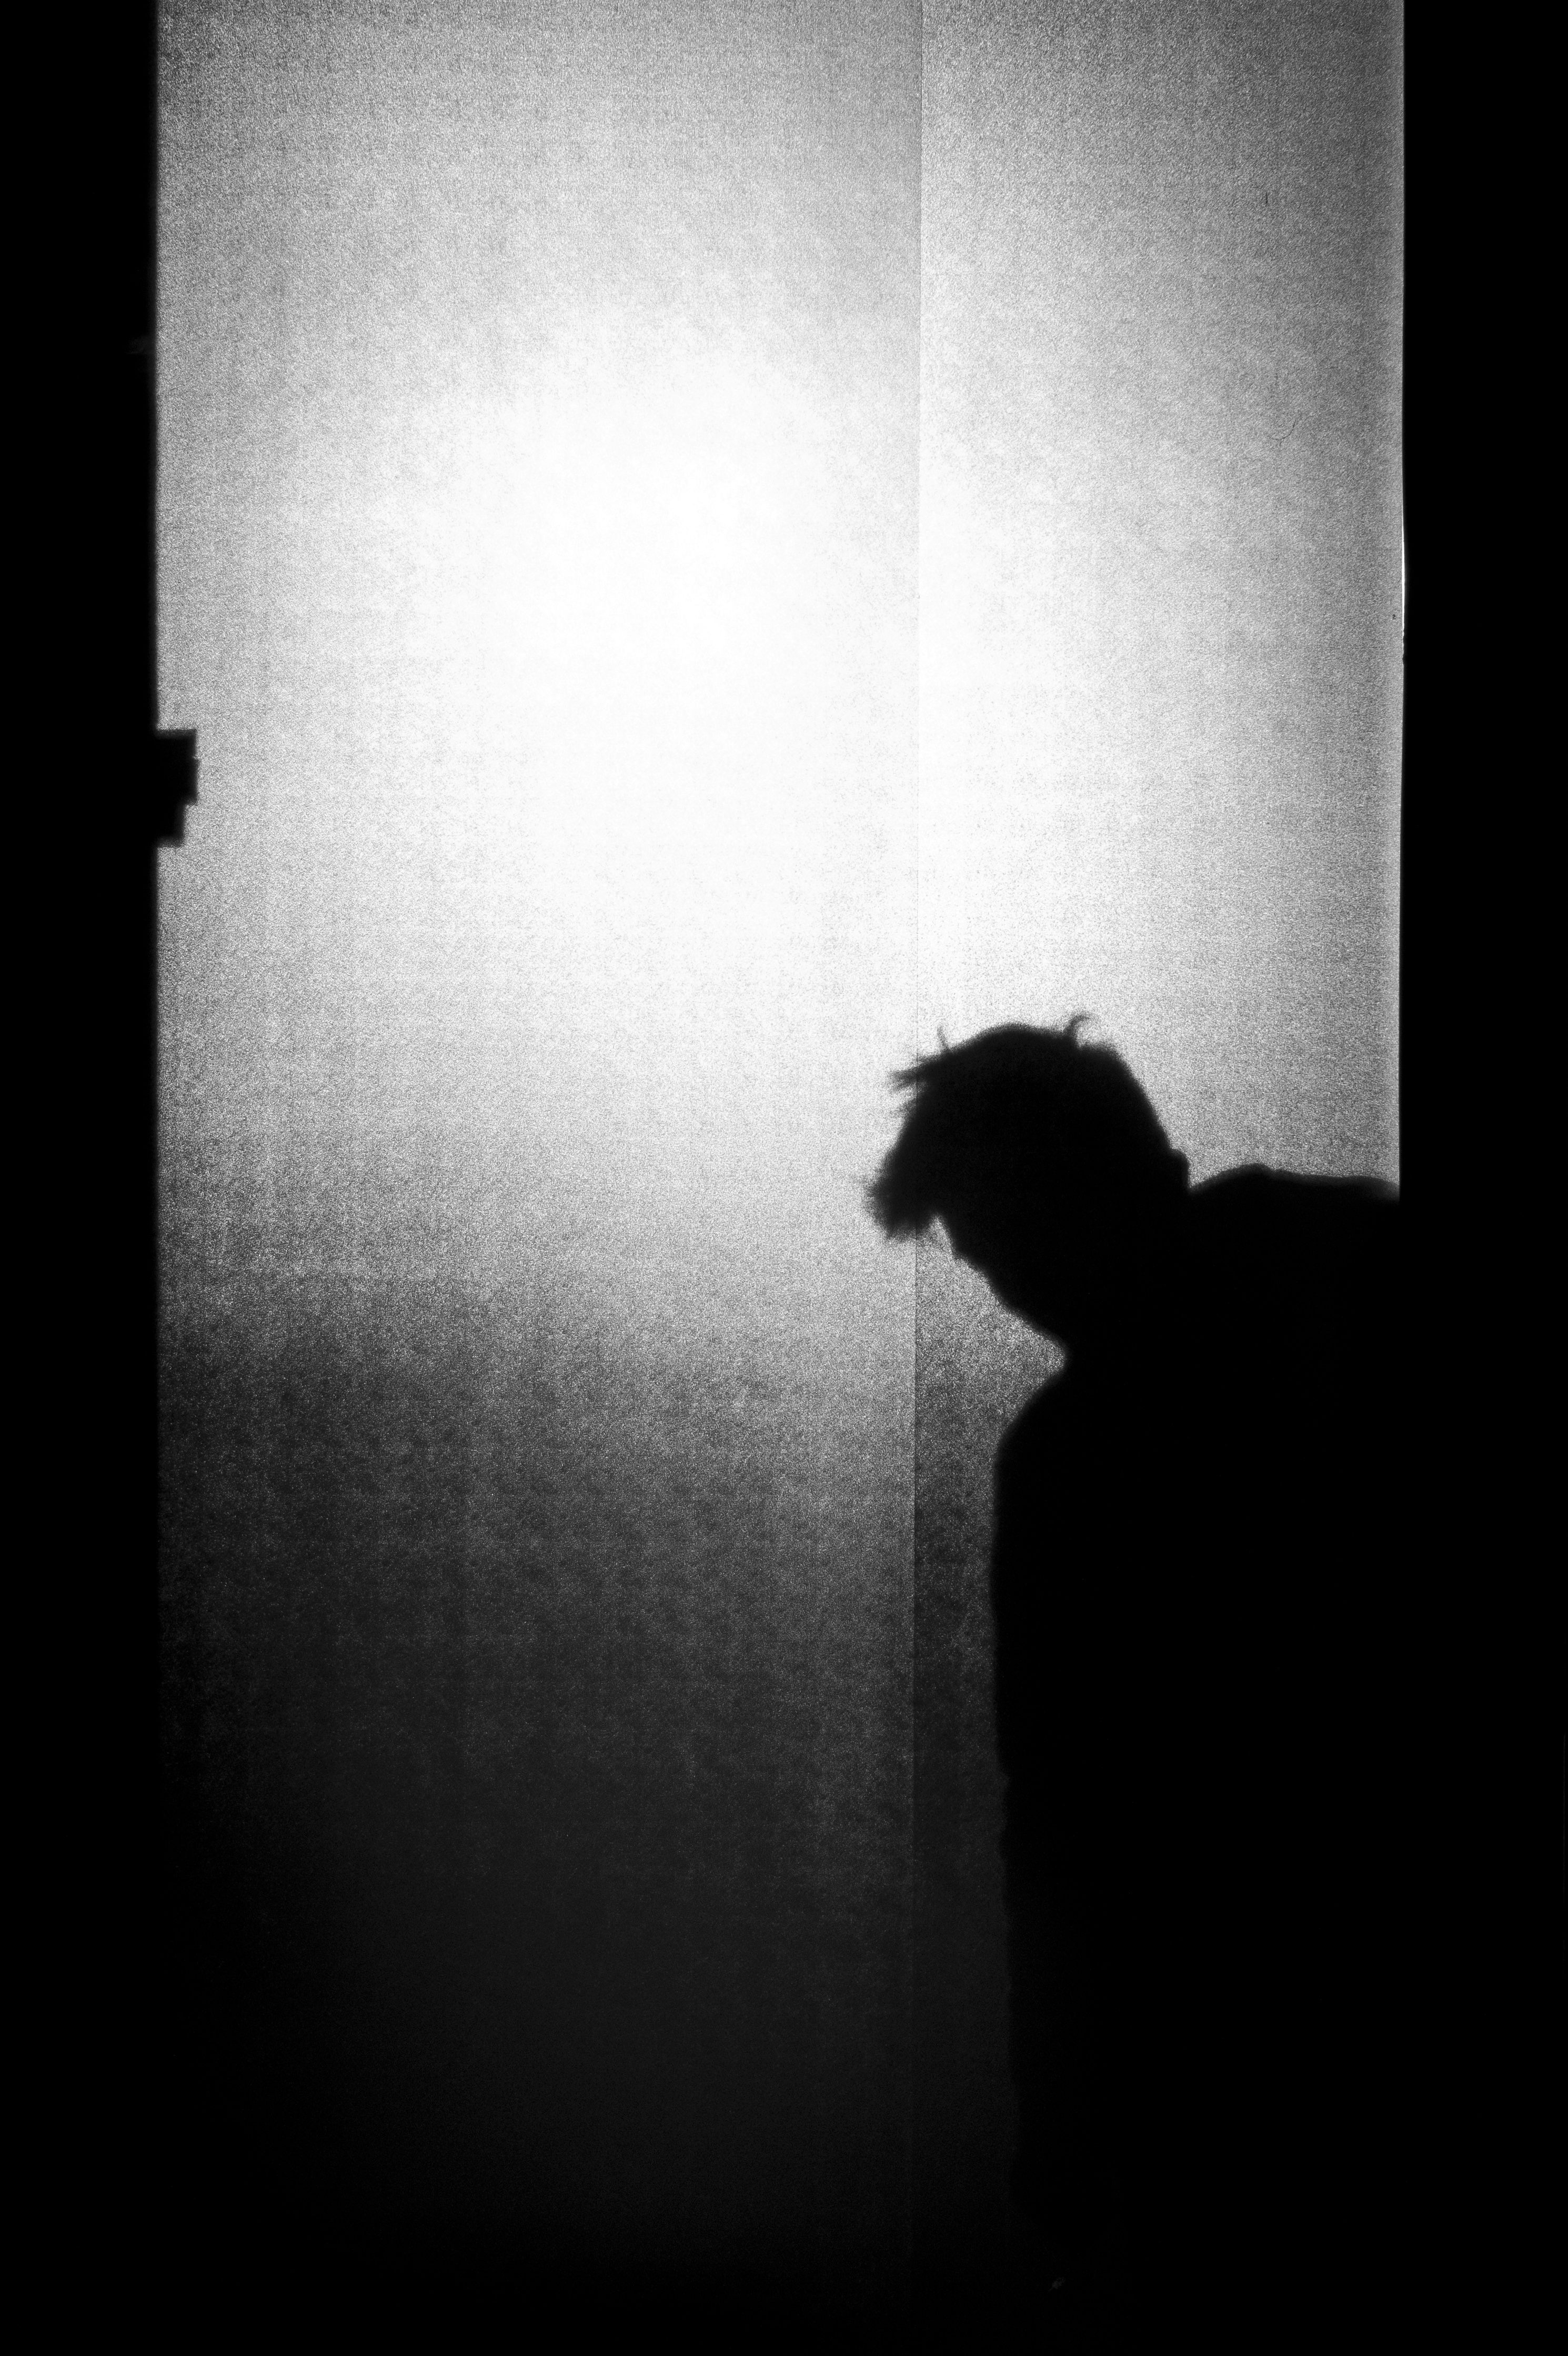
hand, silhouette, light, black and white, white, street, photography, window, city, urban, dslr, chinese, shadow, human, darkness, black, monochrome, energy, sad, candid, art, one, beijing, sony, cinema, fine, days, china, streetscene, alpha, mood, emotion, depression, sonystreetphotographer, 58, element, depressed, those, wihtout, monochrome photography